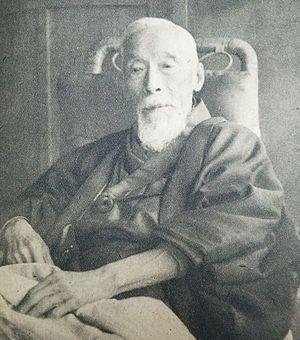
Kosugi Tengai est le nom de plume d'un romancier des ères Meiji, Taishō et Shōwa du Japon. Son véritable nom est Kosugi Tamezō. Il est considéré comme l'un des fondateurs du courant naturaliste de la littérature japonaise moderne.